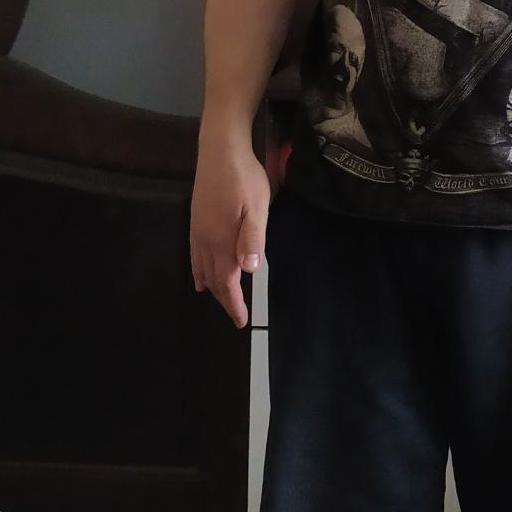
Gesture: no_gesture